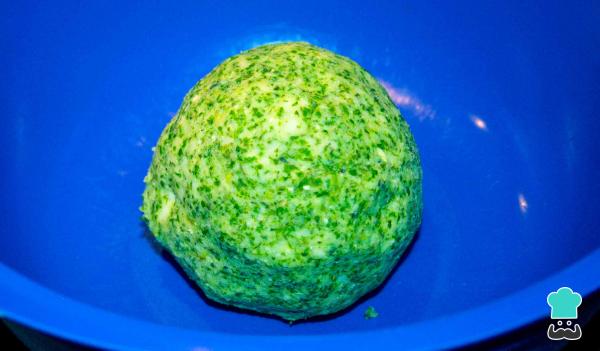
Forma una bola con las manos y luego divídela en dos, tantas arepas quieras hacer, en este caso rinde para dos. También depende del tamaño en que realices las bolas, pueden producirse más o menos arepas venezolanas. Una vez dividida la masa, forma otras dos bola. Toma cada bola y realiza un disco.